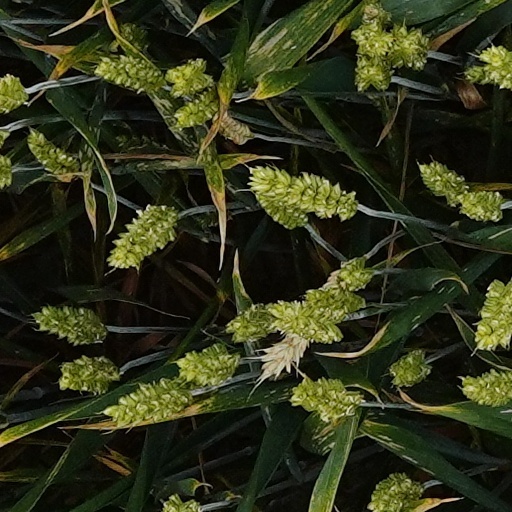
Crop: wheat